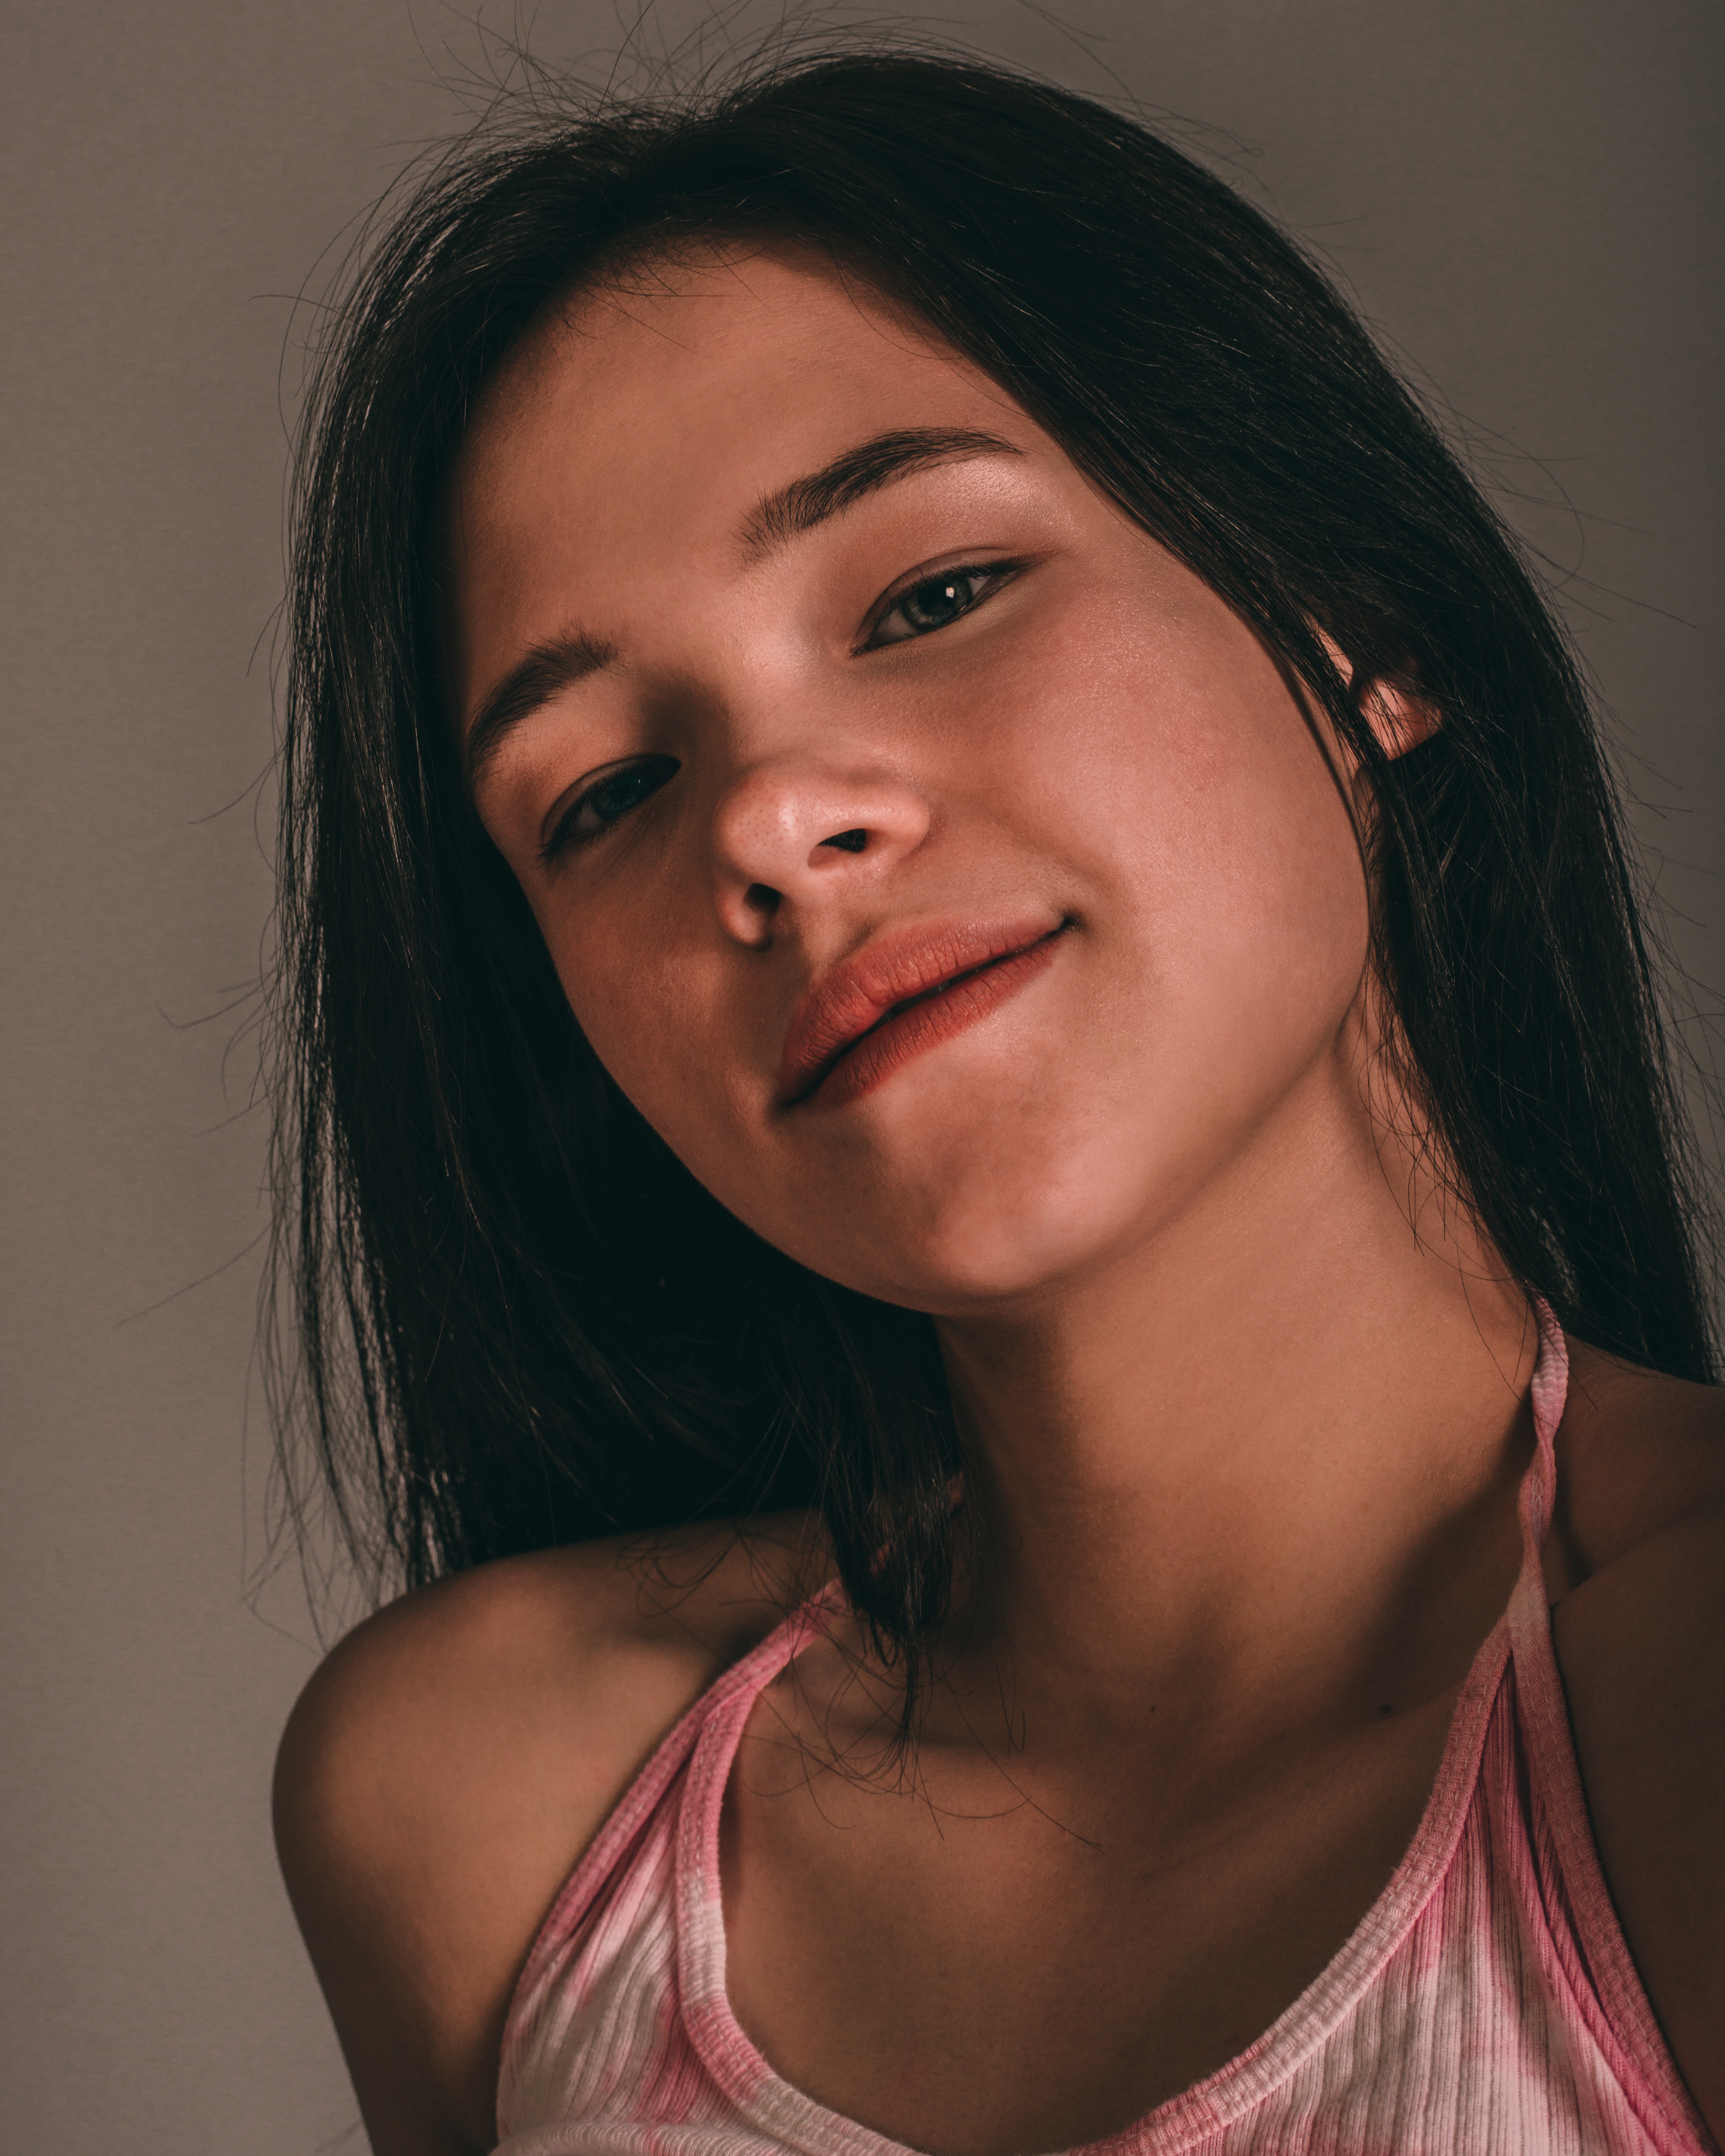
hair, face, eyebrow, lip, chin, hairstyle, skin, beauty, cheek, black hair, nose, head, forehead, smile, long hair, eye, portrait, mouth, neck, jaw, portrait photography, photography, layered hair, self portrait, brown hair, flash photography, eyelash